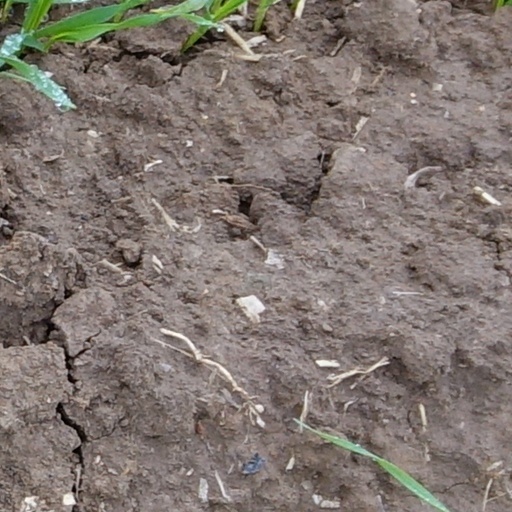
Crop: wheat